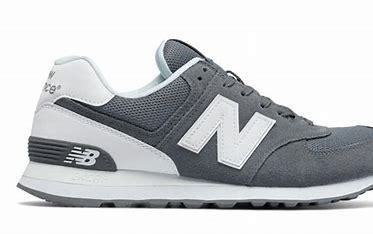
Brand: New
Model: Balance ML574